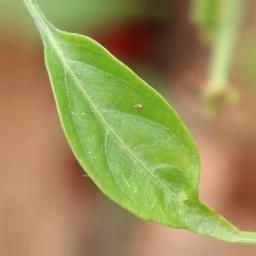
Label: healthy